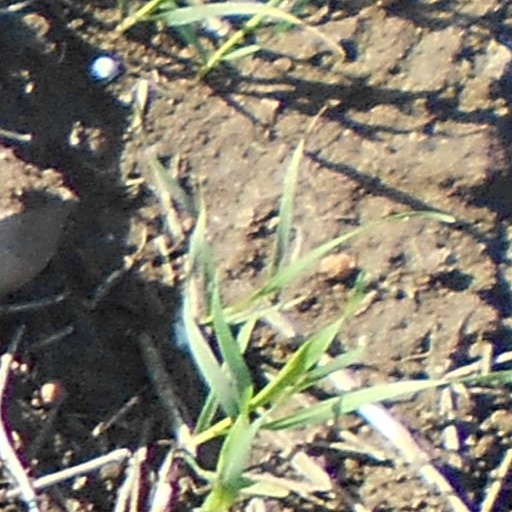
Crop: wheat